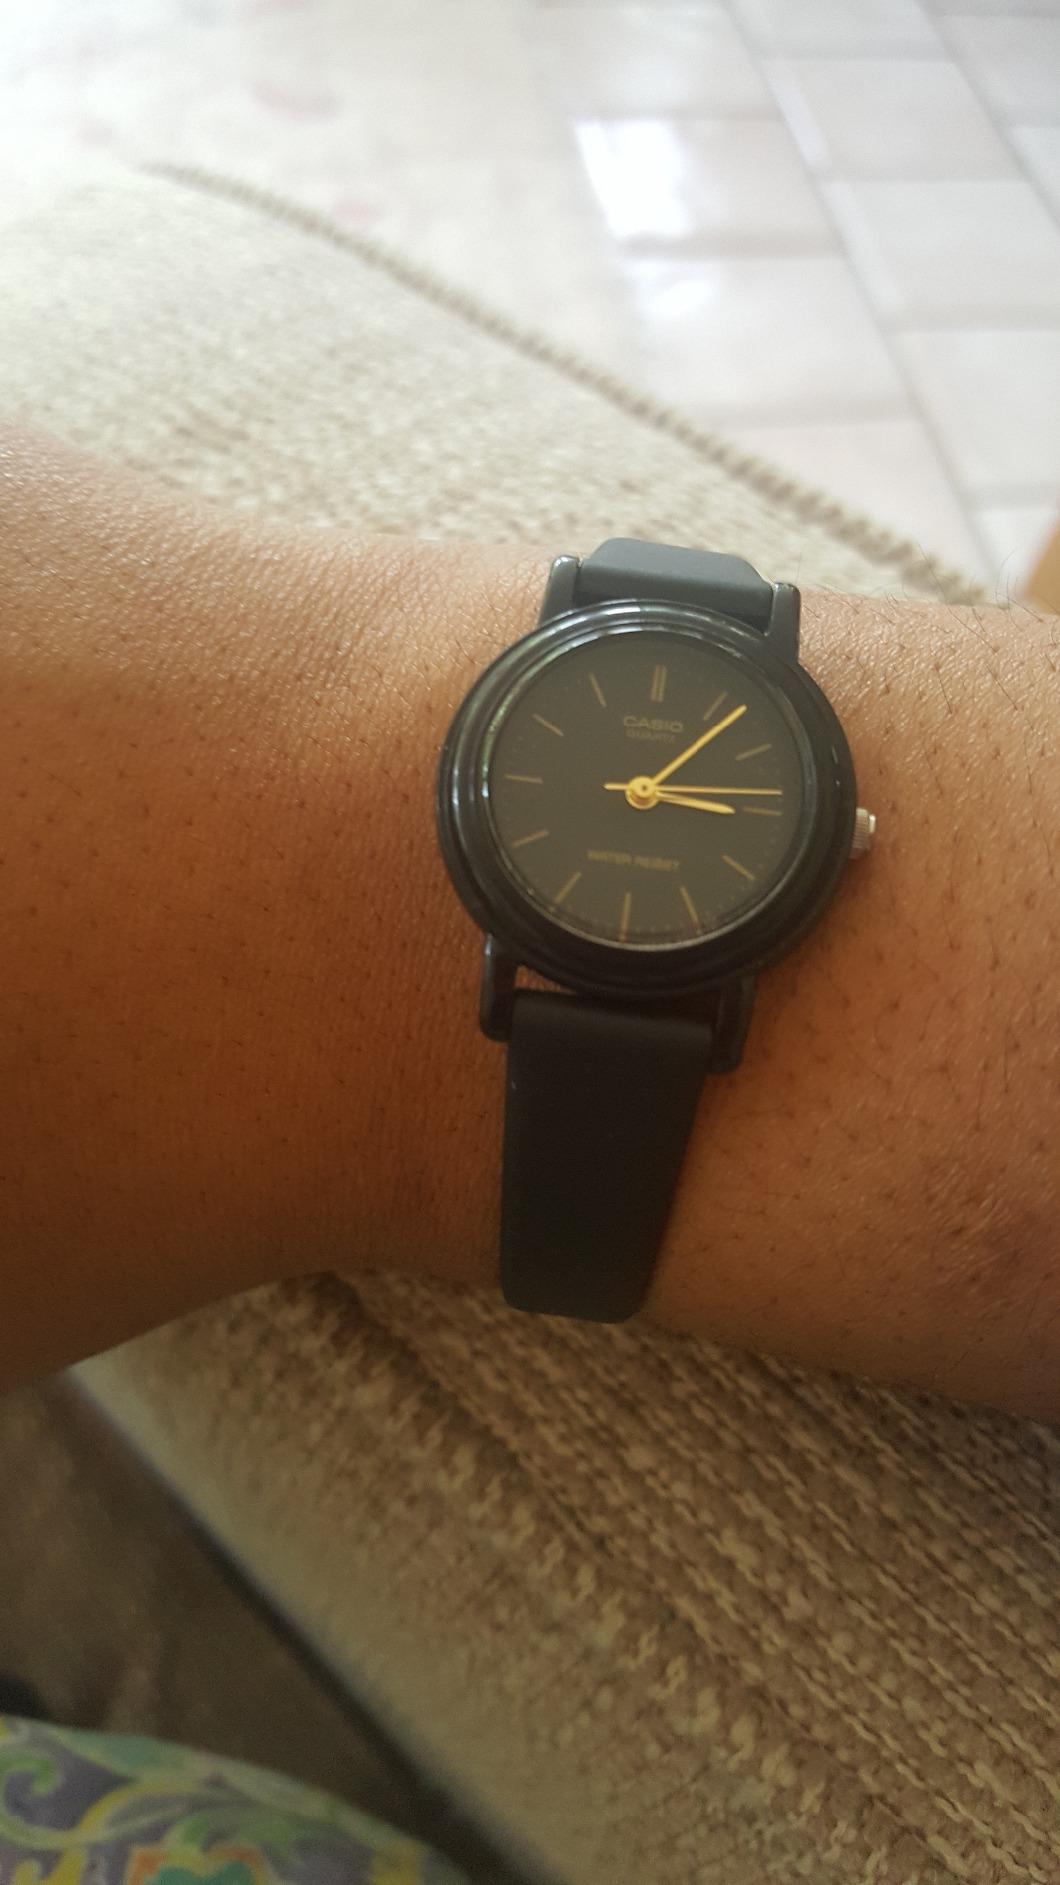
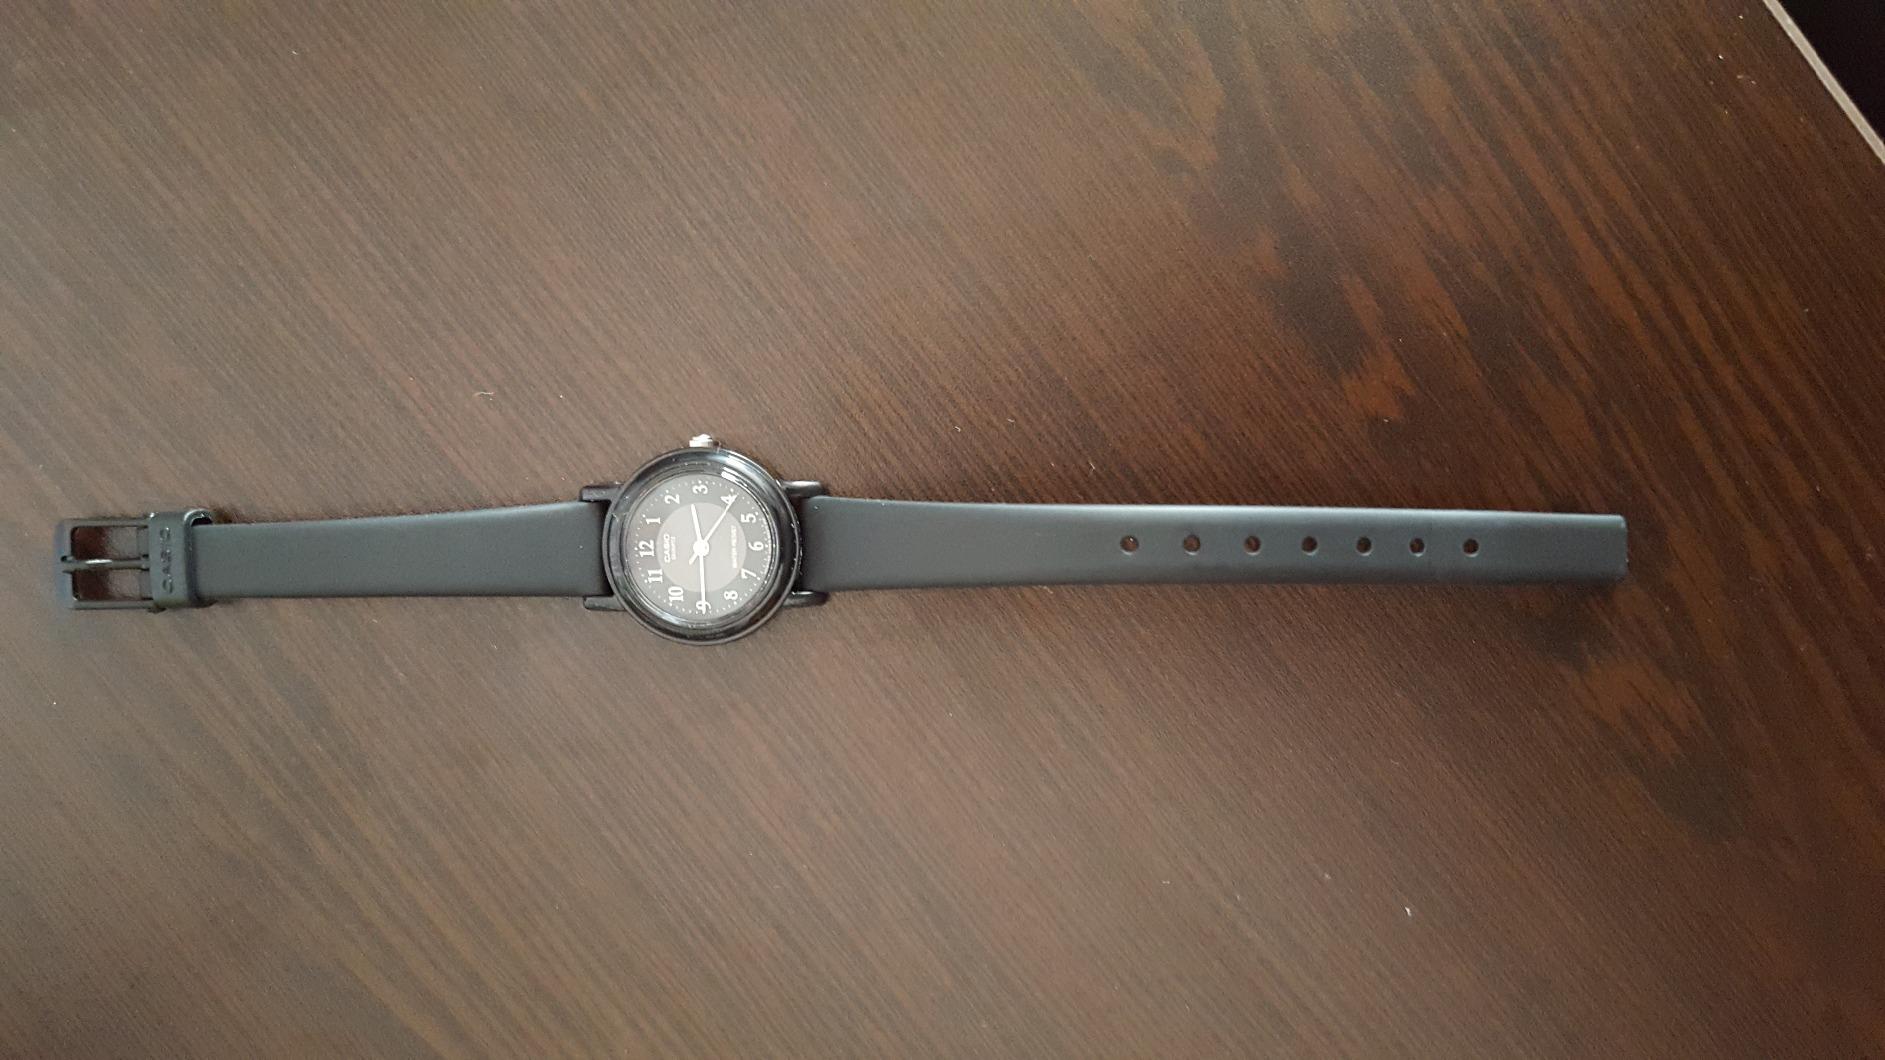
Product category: accessories_watch
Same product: no